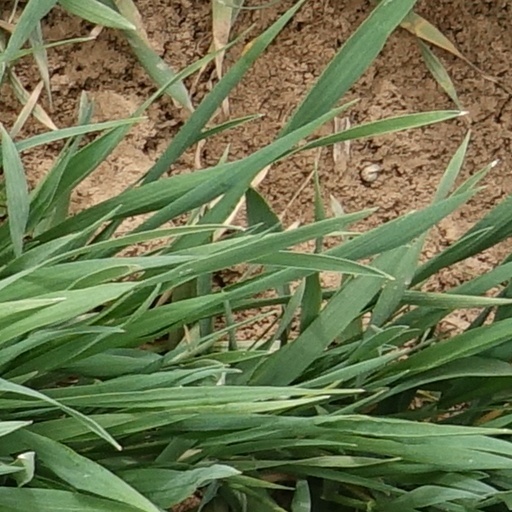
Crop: wheat